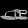
Label: Sandal